Politics of the Czech Republic

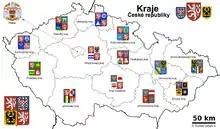
Regions of the Czech Republic with their coats of arms

The Czech Republic is divided in 14 administrative regions, including one for the capital of Prague. The older system of 73 administrative districts ("okresy" in Czech) and 4 municipalities was abandoned in 1999 in an administrative reform. Each of the regions has a regional council with a varied number of regional councilors and a president of the regional cabinet ("hejtman" in Czech) as its formal head. The capital of Prague is the only exception to this, as the City Council acts both as regional and municipal governing body and is led by a mayor. Regional councilors are elected for four-year terms similarly to deputies in the Chamber of Deputies. All adults eligible to vote are also eligible to be a candidate to a regional council.